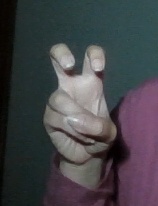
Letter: toot